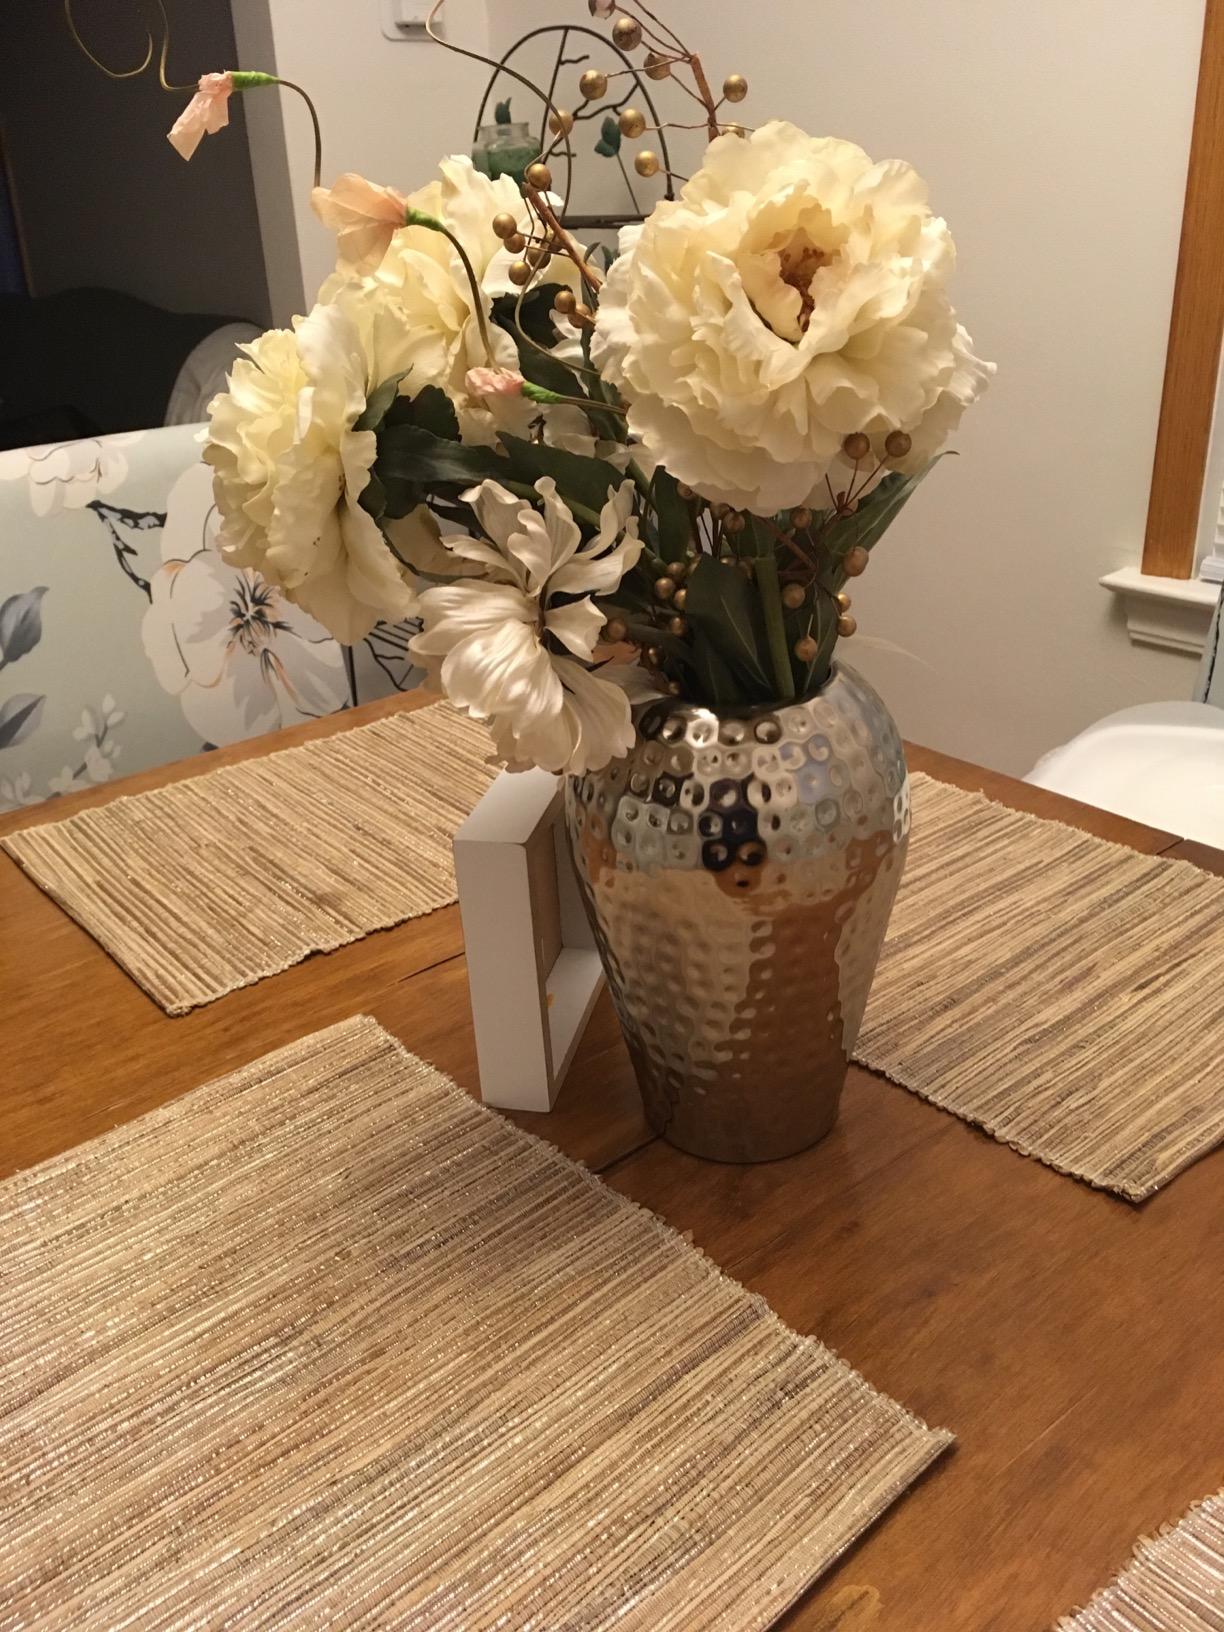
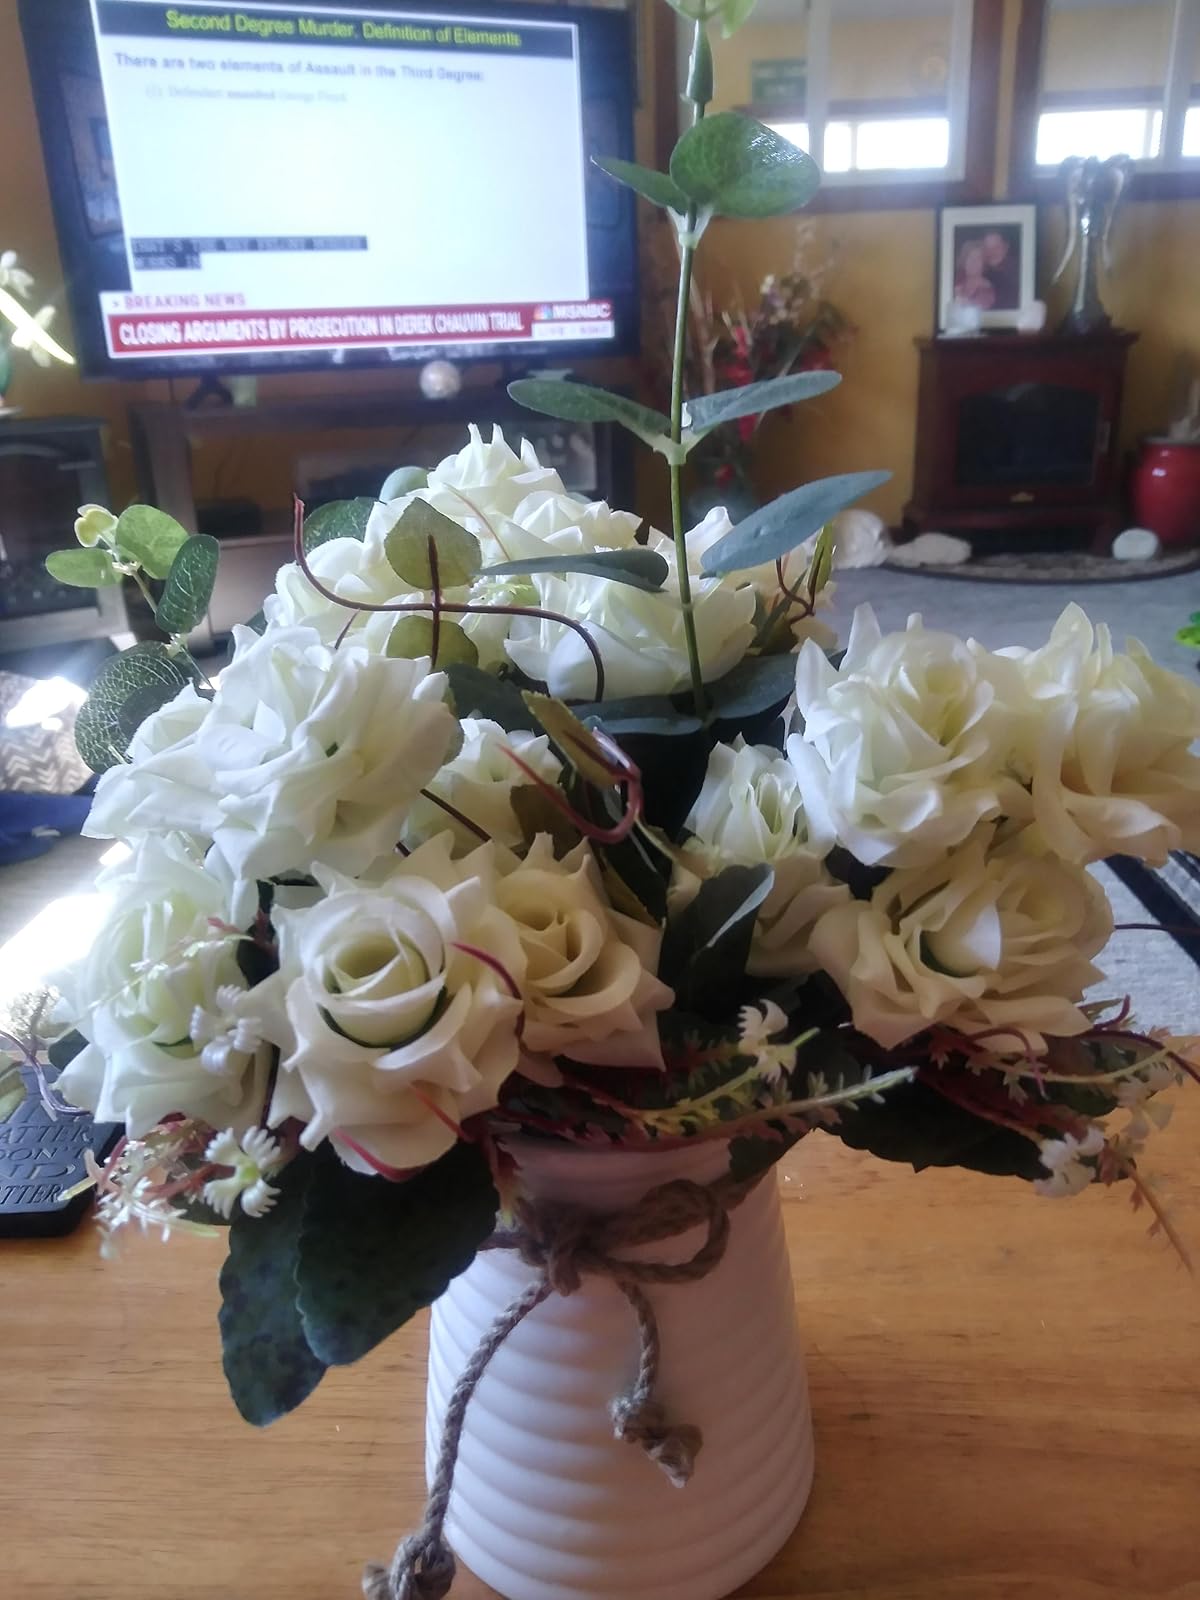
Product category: vase
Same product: no